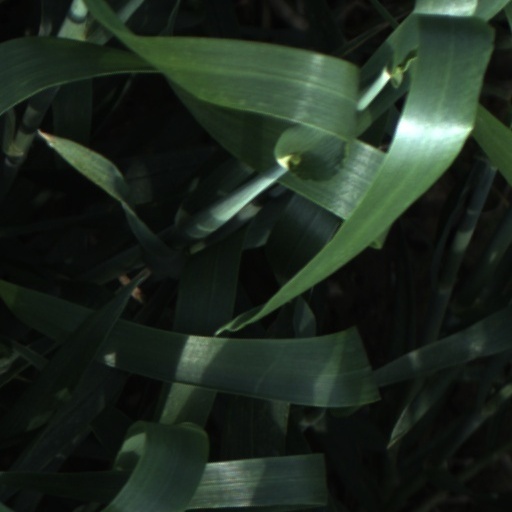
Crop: wheat